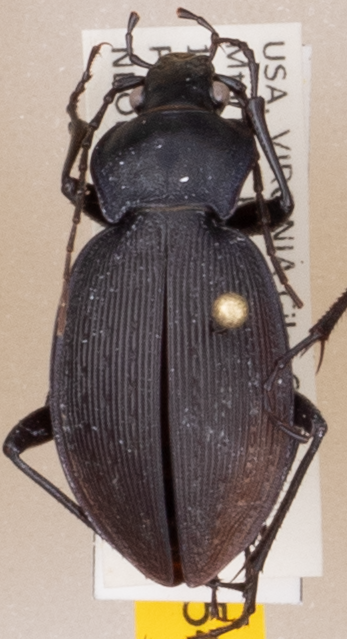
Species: Carabus goryi
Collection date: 2021-05-18
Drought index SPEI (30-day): -1.082
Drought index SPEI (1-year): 1.06
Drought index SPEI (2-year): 1.45